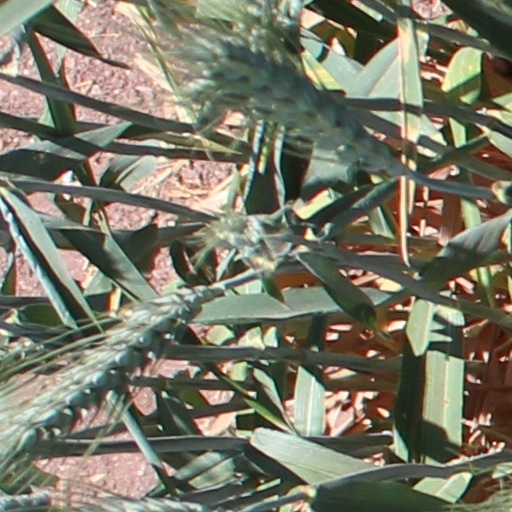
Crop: wheat